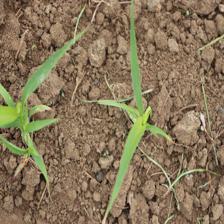
Label: Sorghum